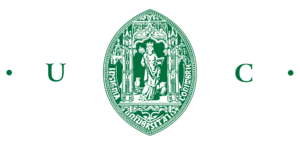
L'université de Coimbra ou université de Coïmbre est une université portugaise publique située à Coimbra, Portugal. C'est une des plus anciennes universités en exercice en Europe et dans le monde, la plus ancienne du pays, et un des plus importants organismes de recherche et d'enseignement supérieur du Portugal. Seul pôle universitaire de grande envergure du pays jusqu'au XXᵉ siècle, elle a été fréquentée par un nombre exceptionnel de chercheurs, de scientifiques, d'écrivains et d'hommes politiques au fil des siècles.